Seoul Halloween crowd crush

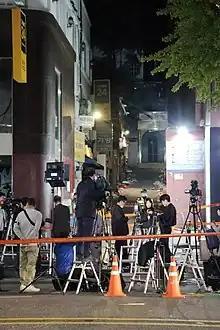
The Itaewon alleyway during the week-long national mourning, 31 October 2022

The day of the incident, President Yoon Suk Yeol attended an emergency briefing. He suggested swiftly treating the injured and reviewing the safety of festivity sites. He addressed the nation the following morning, and later visited the scene of the incident. The Mayor of Seoul, Oh Se-hoon, who was on a trip to Europe at the time of the incident, returned to Seoul.